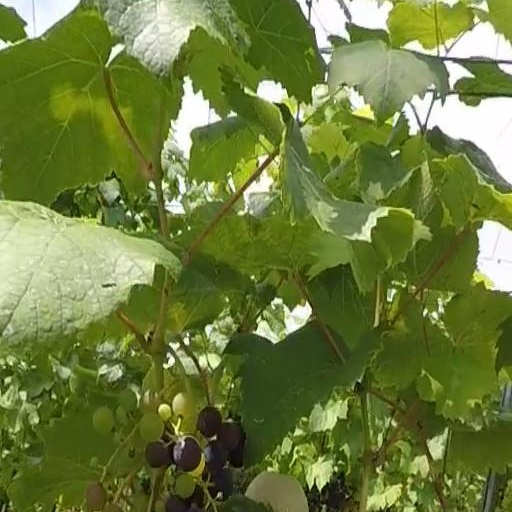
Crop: grape